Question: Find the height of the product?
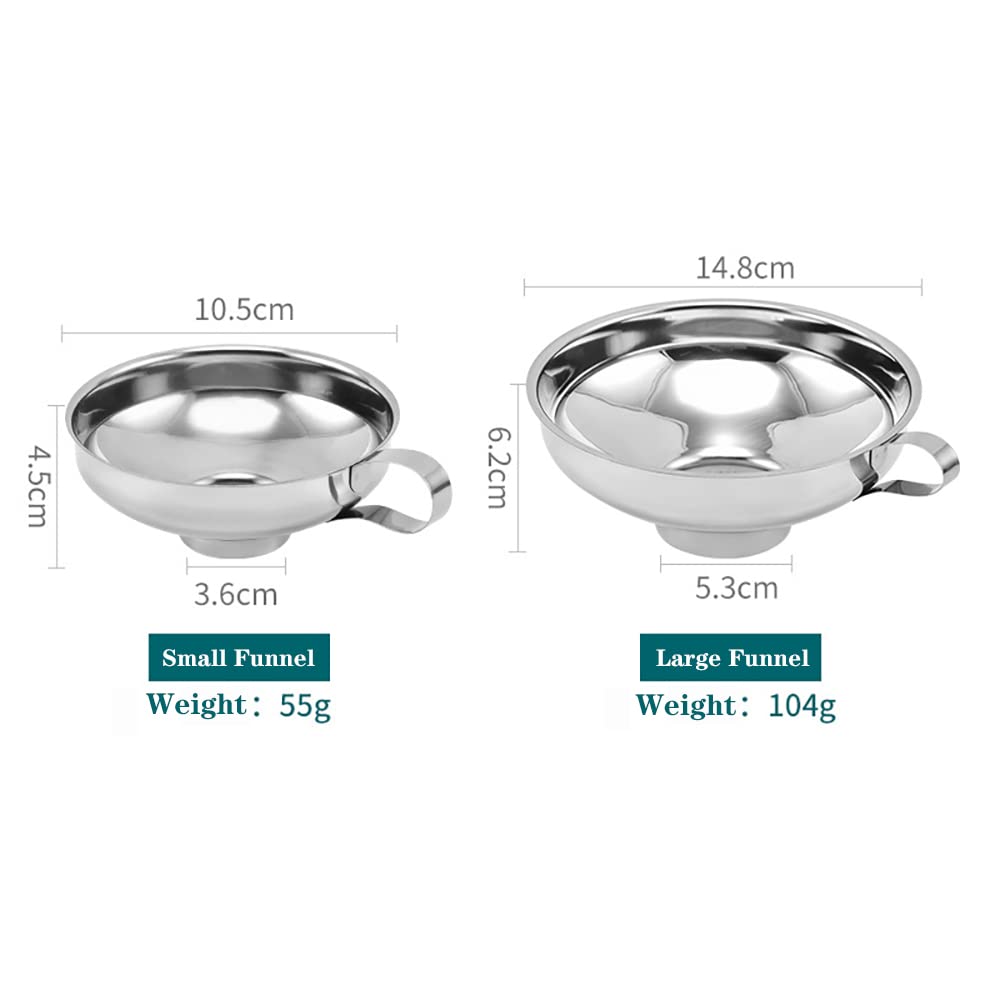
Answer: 6.2 centimetre